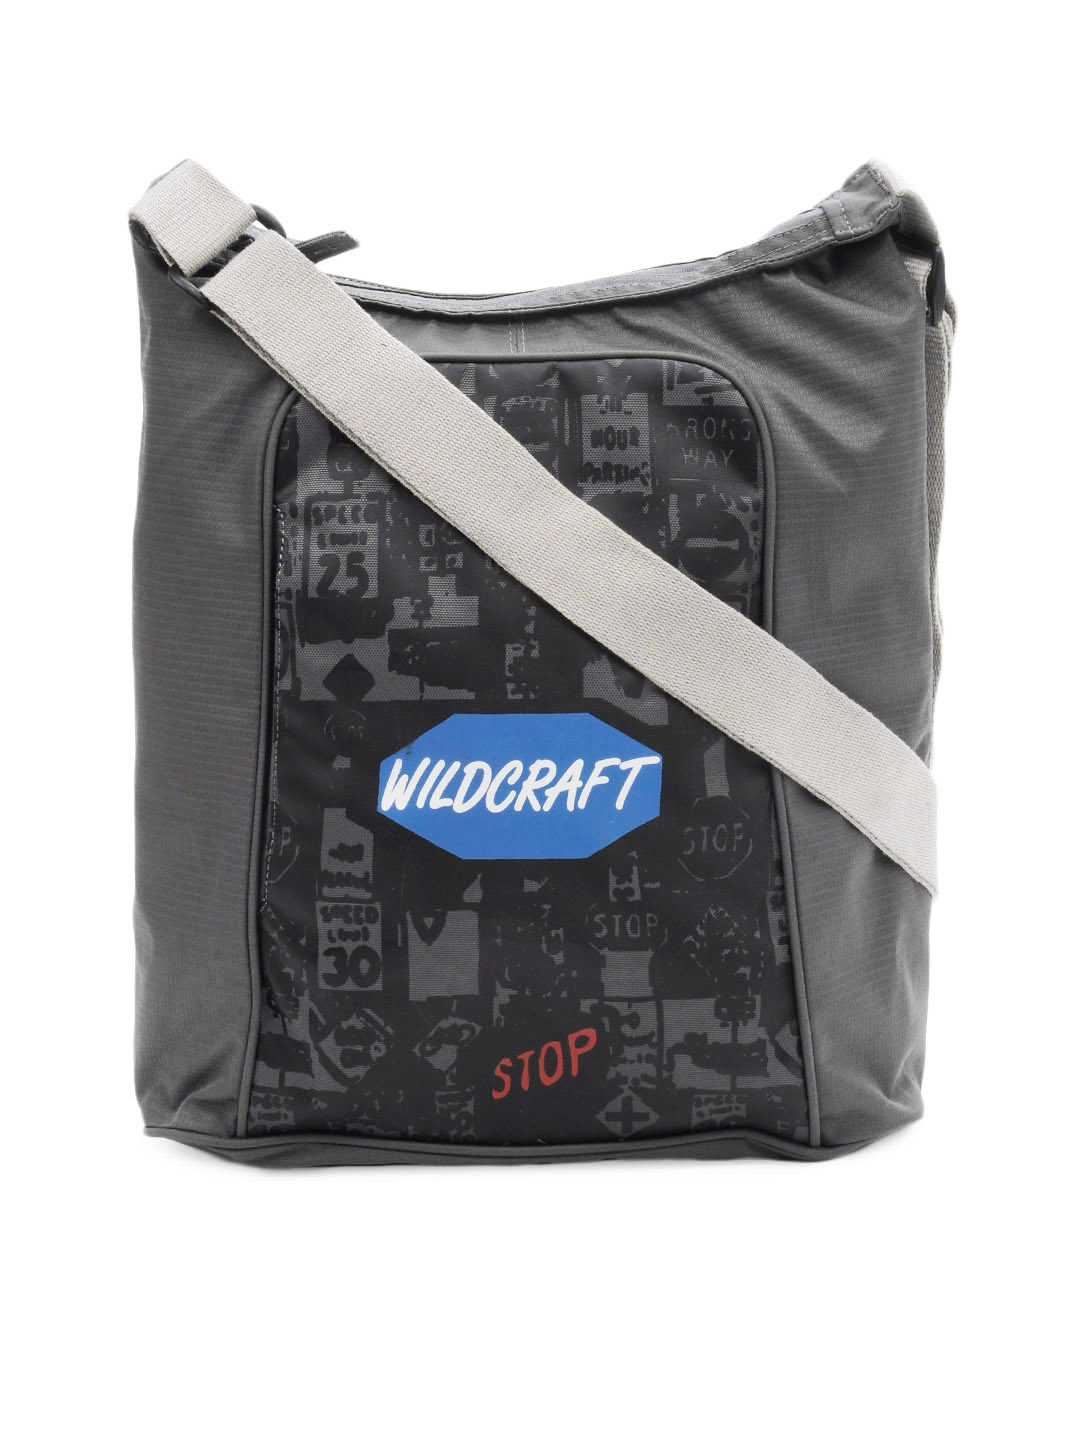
Wildcraft Unisex Grey Printed Sling Bag
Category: Accessories / Bags / Handbags
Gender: Unisex
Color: Grey
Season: Winter 2015
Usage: Casual